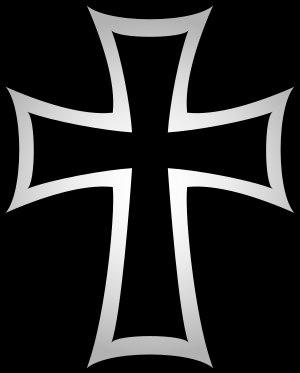
Croix de fer peut désigner :
Les établissements monastiques du massif des Vosges illustrent l'histoire des régions françaises autrefois dans le Saint-Empire romain germanique, puis dans la France de l'Ancien Régime. Comme pour les princes-évêques, les abbesses et les abbés étaient très souvent princesse et prince d'Empire siégeant à la Diète d'Empire et certains étaient même souverains d'un état ecclésiastique indépendant avec un temporel plus ou moins étendu, à l'instar des nombreux territoires de la Kleinstaaterei du Saint-Empire. Leur implantation répond à une dynamique transfrontalière entre la Lorraine, la Suisse et l'Allemagne actuelles où la haute noblesse des anciennes dynasties européennes aussi bien que la petite noblesse régionale des pays rhénans joueront un rôle non négligeable. Leurs possessions territoriales ont conduit à des conflits avec les souverains laïcs, notamment à cause des avoueries qui les rendaient tributaires de la main armée des seigneurs locaux. La sécularisation de quelques abbayes prestigieuses en chapitres canoniaux est un point commun que l'on retrouve sur les deux versants du massif vosgien.
Cet article établit la correspondance entre les dénominations des religieux chrétiens et les instituts auxquels ces religieux appartiennent. Le terme « religieux » est entendu dans le sens de personne consacrée appartenant à un institut régulier. Il exclut par conséquent les dénominations de clercs séculiers.